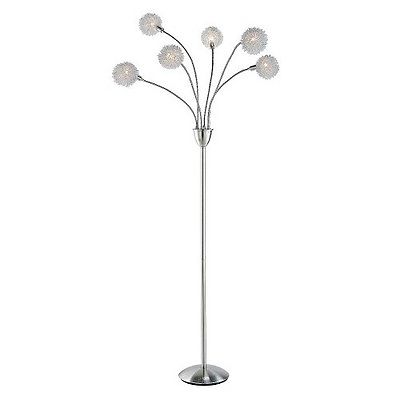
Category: lamp